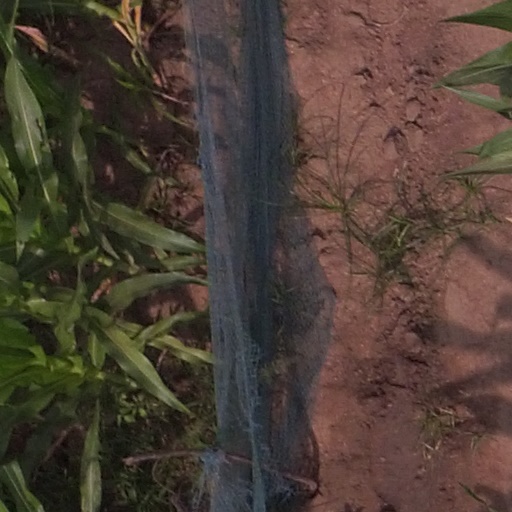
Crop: maize; corn